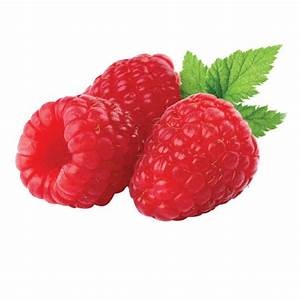
Label: raspberry